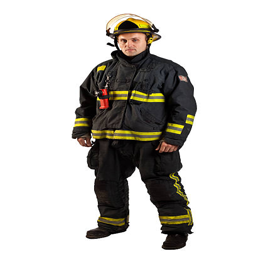
full length studio shot on white of a fireman